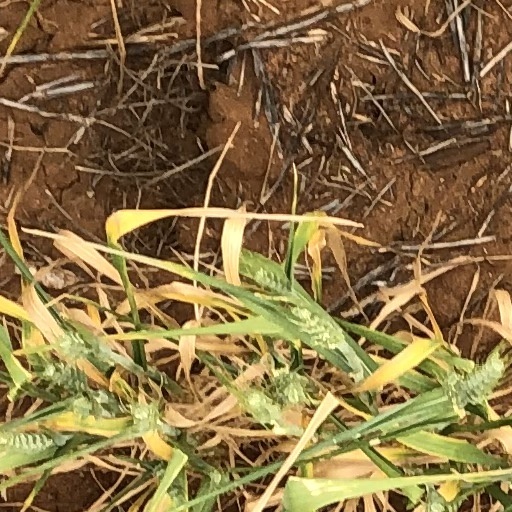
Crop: wheat